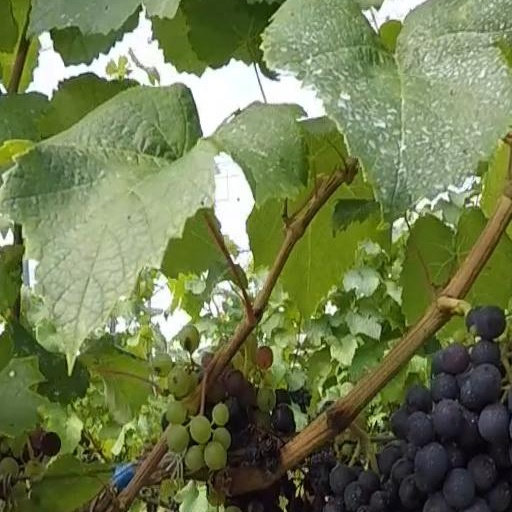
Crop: grape